Bell UH-1 Iroquois variants

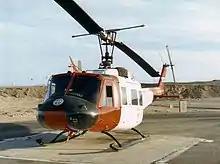
A US Army UH-1H serving with the Multinational Force and Observers South Camp, Naama Bay, Sinai, Egypt, 1989

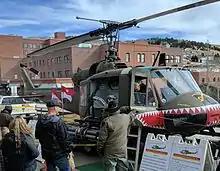
Bell UH-1M helicopter on a trailer being displayed in Cripple Creek, Colorado.

The UH-1H was an improved UH-1D, with the Lycoming T53-L-13 engine of installed, plus the pitot tube relocated from the nose to the roof, to reduce ground damage to it. "Hotel" models were created by upgrading "Deltas" with the more powerful engine. The first YUH-1H flew in 1966 with deliveries of production models starting in September 1967.